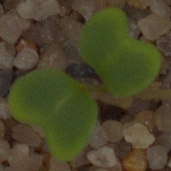
Label: charlock